Louise Bourgeois

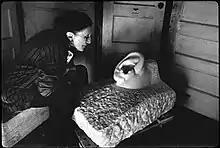
Bourgeois inside her sculpture "Cell IV", in 1991

For Bourgeois, the early 1940s represented the difficulties of a transition to a new country and the struggle to enter the exhibition world of New York City. Her work during this time was constructed from junkyard scraps and driftwood which she used to carve upright wood sculptures. The impurities of the wood were then camouflaged with paint, after which nails were employed to invent holes and scratches in the endeavor to portray some emotion. The "Sleeping Figure" is one such example which depicts a war figure that is unable to face the real world due to vulnerability. Throughout her life, Bourgeois's work was created from revisiting her own troubled past as she found inspiration and temporary catharsis from her childhood years and the abuse she suffered from her father. Slowly she developed more artistic confidence, although her middle years are more opaque, which might be due to the fact that she received very little attention from the art world despite having her first solo show in 1945. Bourgeois father died in 1951 and she then became an American citizen.